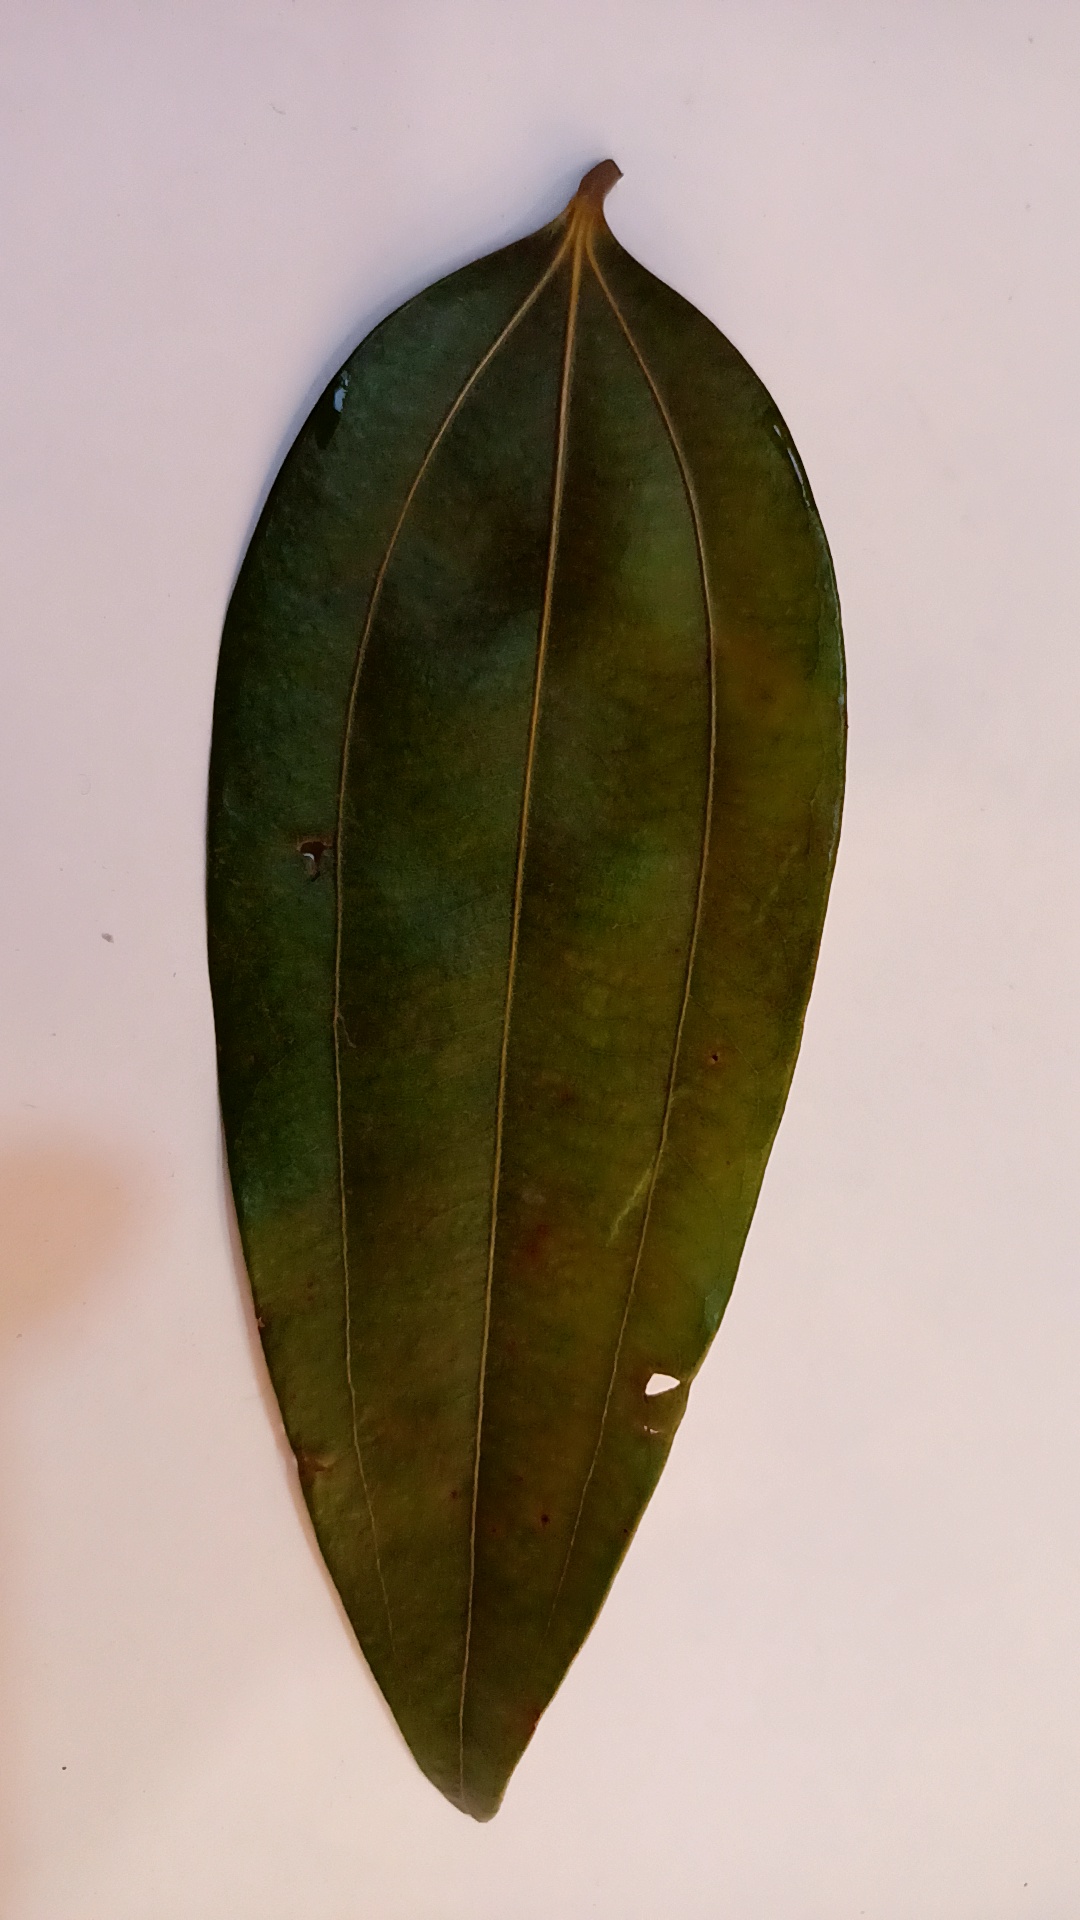
Label: Disease